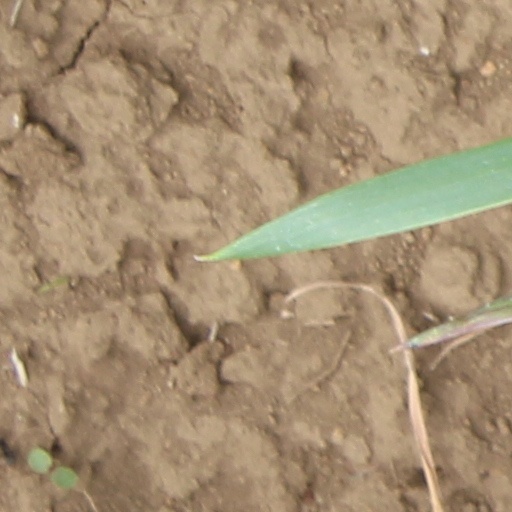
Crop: wheat